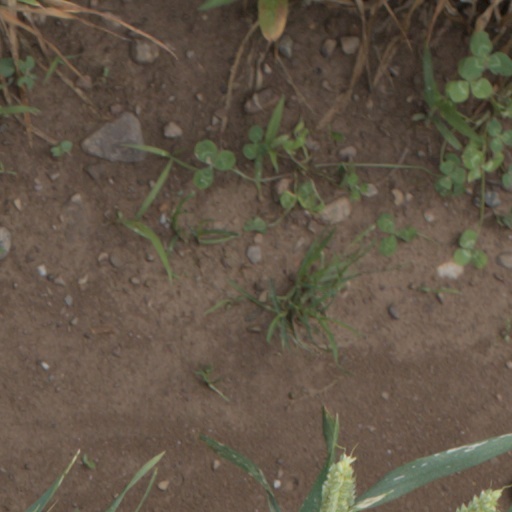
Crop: wheat